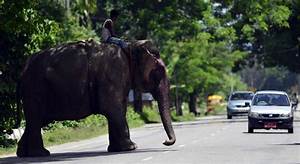
Label: elephant